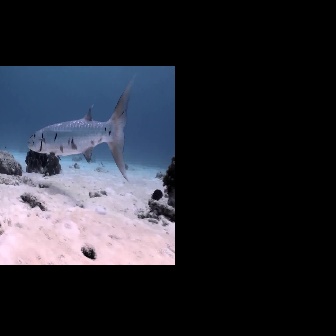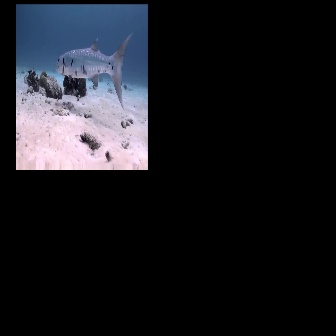
  Please identify the target specified by the bounding box [26,72,137,183] in the first image and locate it in the second image. Return the coordinates in [x_min,y_min,x_max,y_max] format.
Answer: [54,31,133,110]